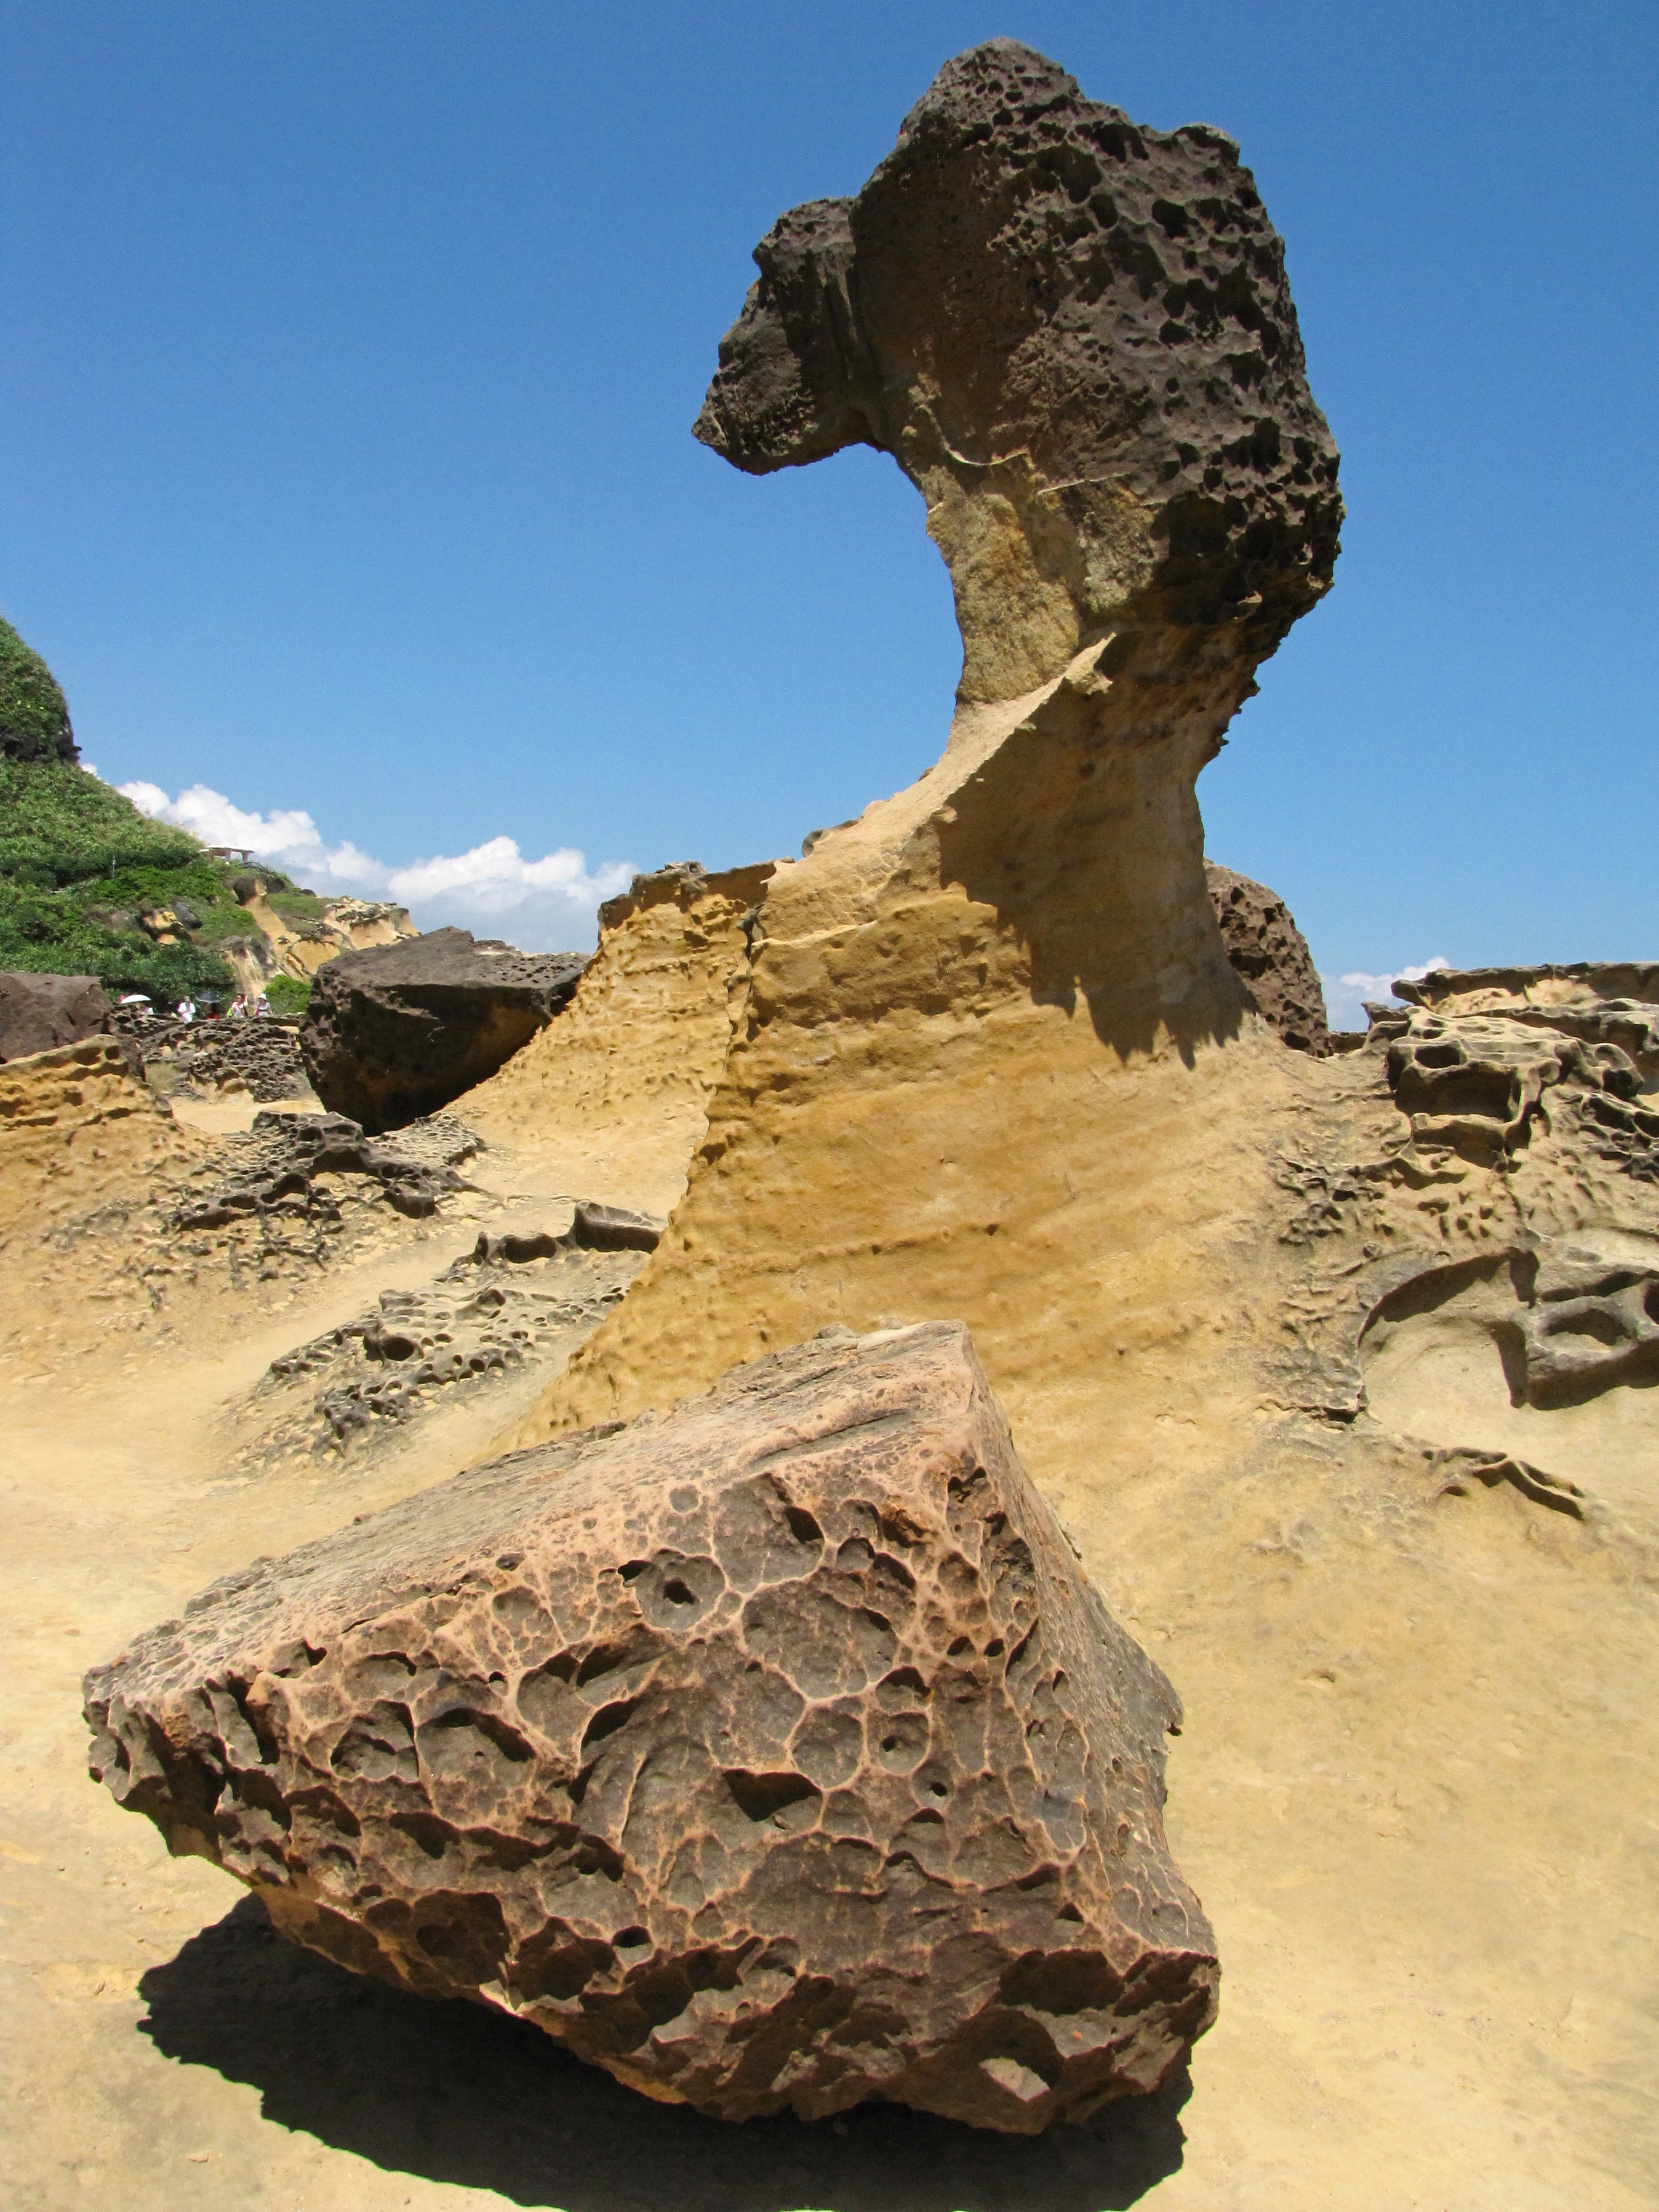
landscape, rock, wilderness, mountain, valley, formation, cliff, arch, terrain, material, geology, queen, badlands, boulder, wadi, monolith, landform, natural arch, ancient history, yehliu, of the wind, natural environment, geographical feature, mountainous landforms